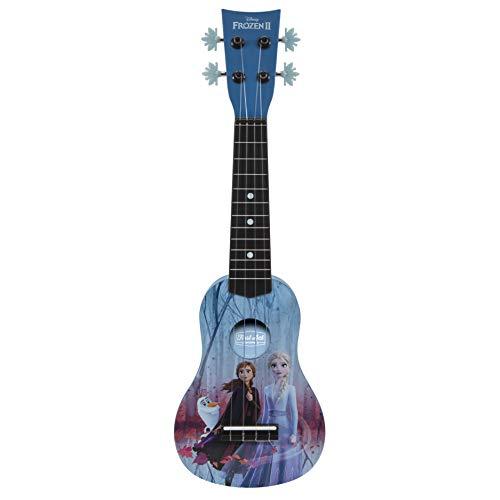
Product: First Act Discovery Frozen 2 Ukulele
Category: Toys & Games | Learning & Education | Musical Instruments
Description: Easy-to-play nylon strings deliver the traditional ukulele sound with high-quality and clear notes.
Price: $24.99
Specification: ProductDimensions:2x5x19inches|ItemWeight:3.52ounces|ShippingWeight:1.3pounds(Viewshippingratesandpolicies)|ASIN:B07PPQM3N7|Itemmodelnumber:FRO0027|Manufacturerrecommendedage:6yearsandup